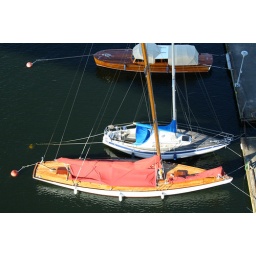
Really pretty wooden boats down below